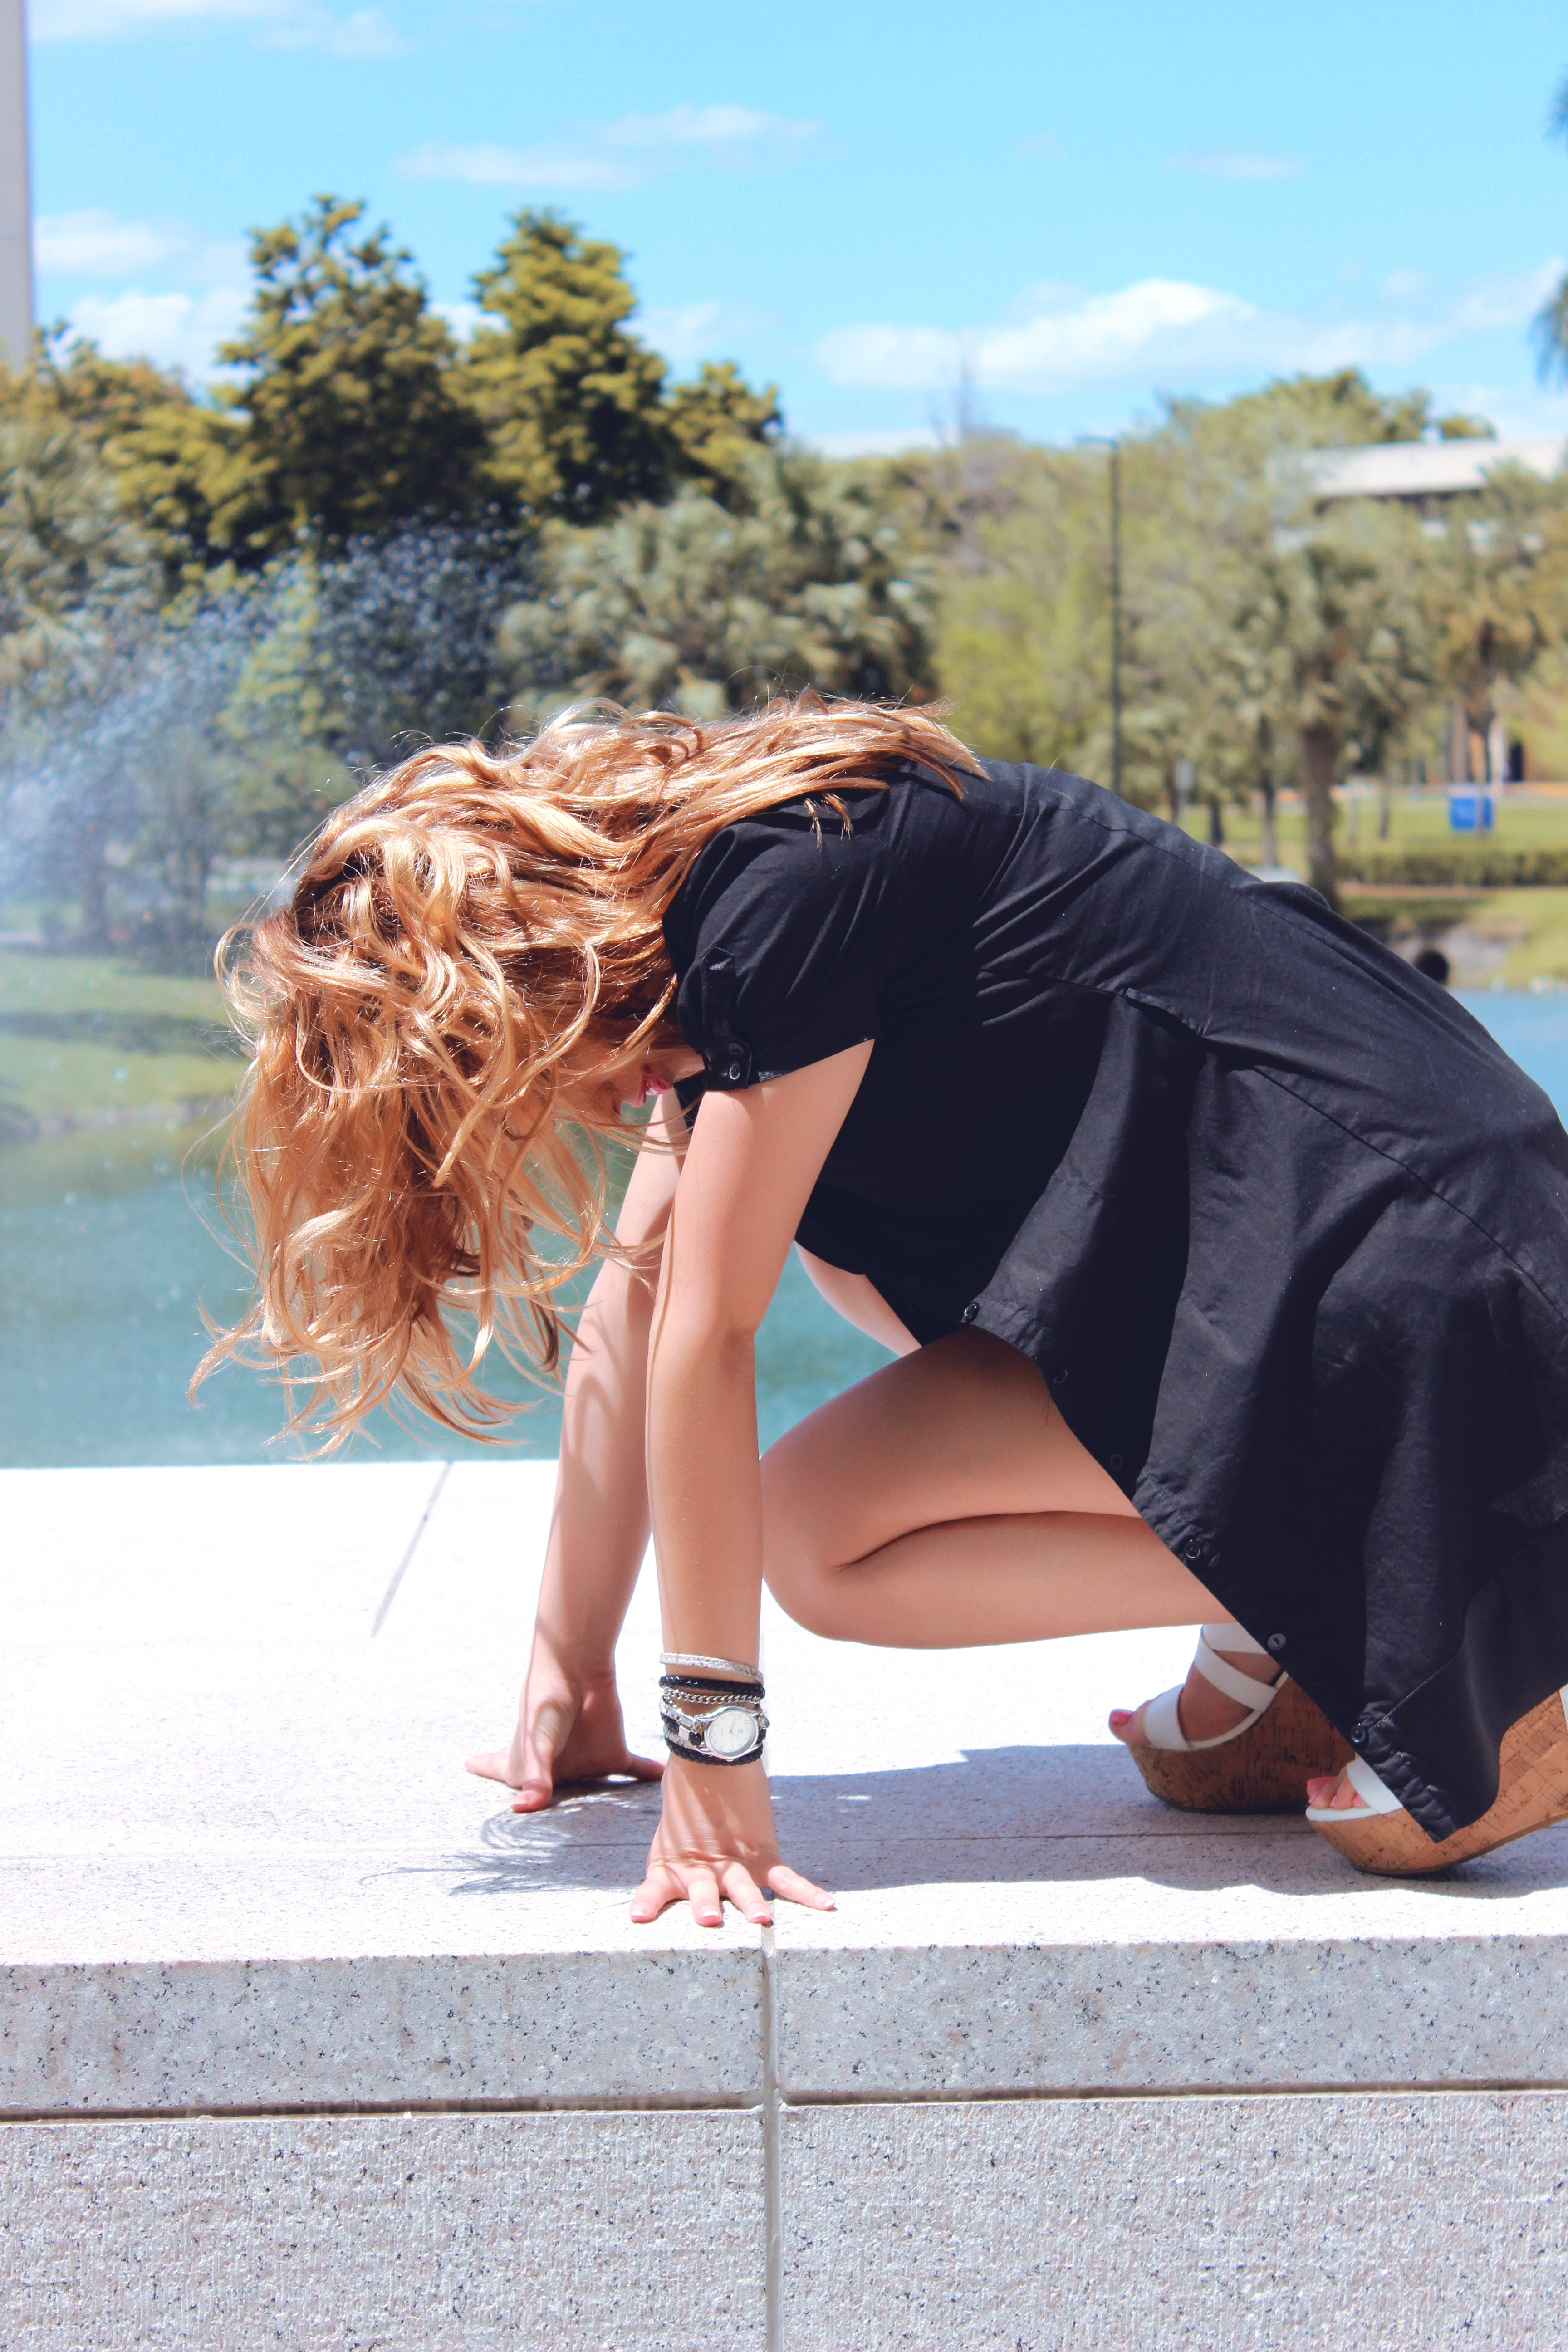
person, people, girl, woman, female, model, young, spring, sitting, fashion, lady, posing, women, sports, pose, modeling, young woman, adult, photo shoot, human positions, physical fitness